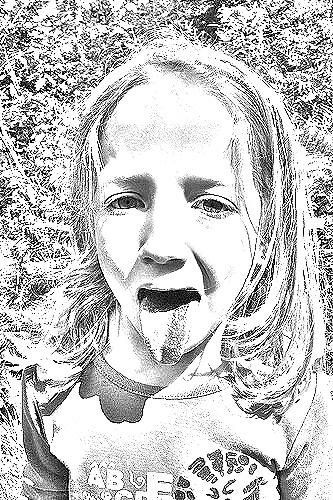
Portrait style: Sketch Portrait